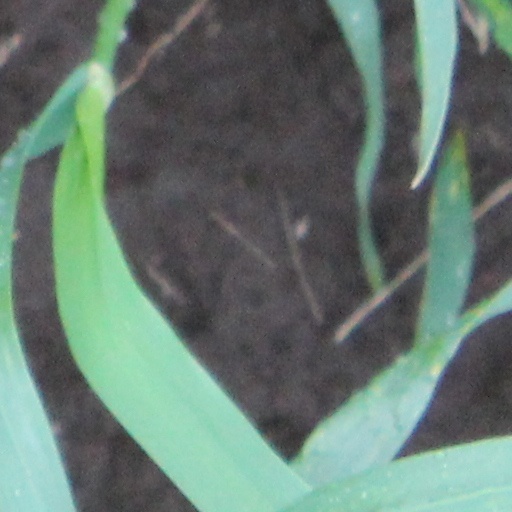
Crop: wheat